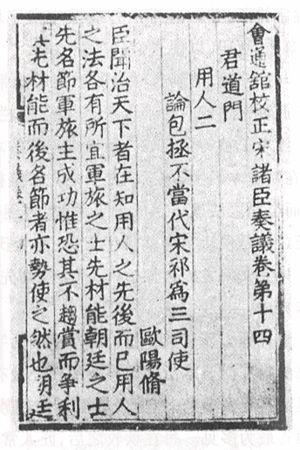
Hua Sui était un fonctionnaire et imprimeur chinois de Wuxi, dans la province du Jiangsu durant la dynastie Ming. Il appartenait à la riche famille Hua qui était réputée dans toute la région. Hua Sui est connu comme le créateur en Chine des premiers caractères mobiles d'imprimerie en métal en 1490. Les caractères mobiles en métal ont été inventés en Corée au début du XIIIᵉ siècle, mais aucune preuve concrète ne suggère que hua Sui se soit inspiré de l'imprimerie coréenne.
L’histoire de l'imprimerie en Extrême-Orient commence avec l'utilisation de l'impression xylographique sur tissu au cours la dynastie Han puis sur papier et continue avec l'invention des caractères mobiles en bois par les artisans est-asiatiques de la dynastie Song vers le XIᵉ siècle. L'utilisation de la xylographie se répand rapidement aux autres pays de l'Asie de l'Est. Pendant que les Chinois n'utilisent d'abord que les caractères mobiles en argile ou en bois, les Coréens sont pionniers dans l'utilisation des mêmes en fer vers le XIIᵉ siècle.